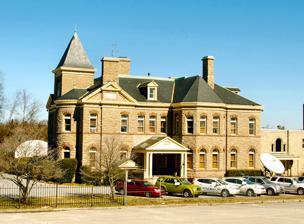
Building: Greystone (Knoxville, Tennessee)
Country: United States of America
Year built: 1890
Historic home in Knoxville, Tennessee United States historic place Camp House U.S. National Register of Historic Places Location Knoxville, Tennessee Coordinates 35°59′6.58″N 83°55′16.31″W / 35.9851611°N 83.9211972°W / 35.9851611; -83.9211972 Built 1890 Architect Alfred B. Mullett Architectural style Romanesque NRHP reference No. 73001800 Added to NRHP April 24, 1973 Greystone , also called the Camp House , is a prominent historic home in Knoxville, Tennessee , that houses the studios and offices of WATE-TV . It is listed on the National Register of Historic Places . The mansion is located at 1306 Broadway. History Major Eldad Cicero Camp began constructing his home in 1885. Architect Alfred B. Mullett designed the mansion in the Richardsonian Romanesque style. Mullett had previously designed the Customs House building in downtown Knoxville. The home is two and a half stories, with a three-story tower in the front.  The exterior of the home is sheathed in stone from a quarry in Rocky Top, Tennessee . The home contains elaborate hand-carved mantels from France. Each room is paneled in a different type of wood. The heads of windows include stained glass panels, and 22 different types of marble are used in the house. The site also includes a carriage house . Major Camp was born in Ohio, served in the Union Army during the Civil War , made Knoxville his home and was appointed a U.S. District Attorney by President Ulysses S. Grant . The Camp family used the home until 1935. When Camp's heirs were no longer able to maintain the house, they sold some of the furnishings and subdivided the mansion into apartments. The condition of the building declined during its rental use, until WATE-TV purchased the building in 1965 at a cost of $75,000. The mansion was restored and renovated for use by the television station. The restoration and renovation process took two years and cost $1.5 million. The first floor of the building was preserved and restored largely in its original form. A 13,000-square-foot (1,200 m 2 ) addition on the back of the building housed the station's studios. In April 1973, Greystone was added to the National Register of Historic Places. References